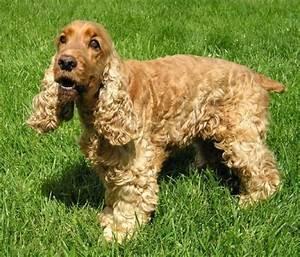
dog